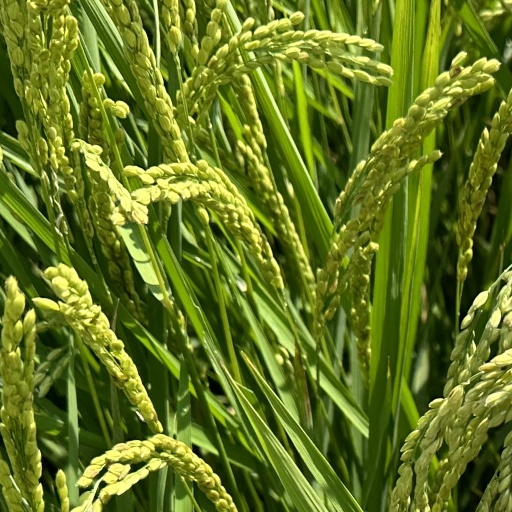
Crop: rice